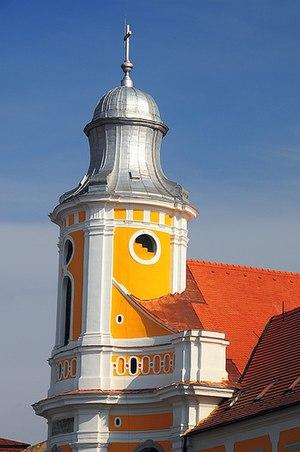
La Cathédrale de la Transfiguration, connue aussi sous le nom de l'Église des frères mineurs, a été donnée par le Saint-Siège en 1924 à l'Église grecque-catholique roumaine. En 1930, l'Église des frères mineurs est devenue la Cathédrale de la nouvelle Diocèse de Cluj-Gherla.